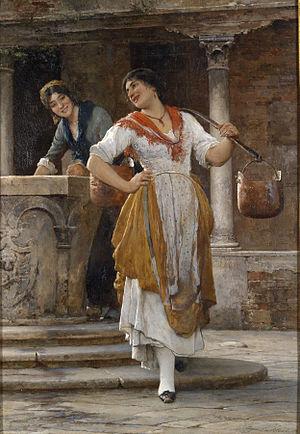
Porteur d'eau est un métier / activité qui consiste à transporter de l'eau.